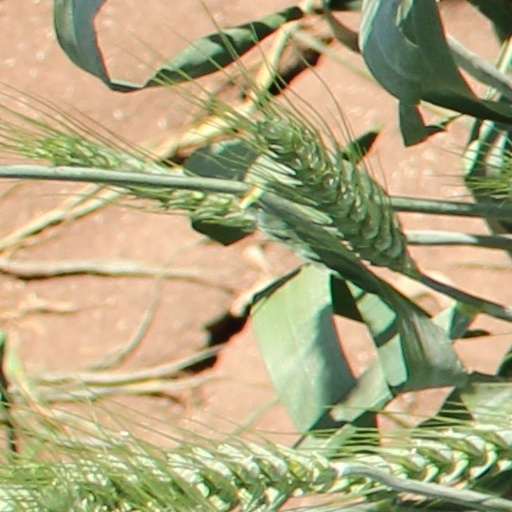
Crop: wheat